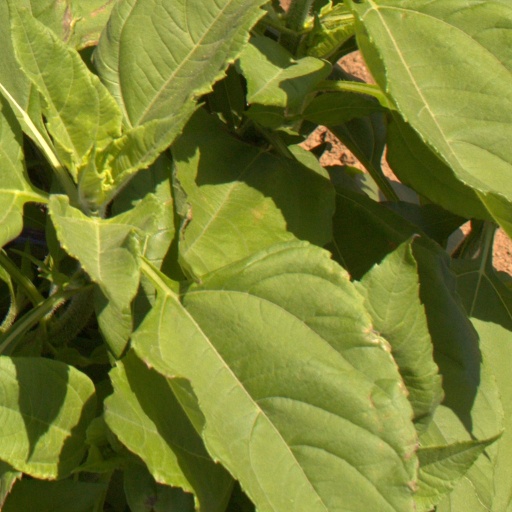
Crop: Jerusalem artichoke